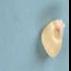
Maize quality: Good